Hot Corn

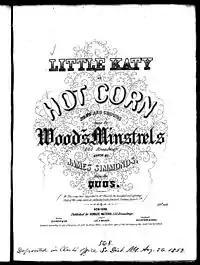
Sheet music cover for the Wood's Minstrels "Little Katy" or "Hot Corn", published within a month of the original publication of the Little Katy story in the "Tribune"

At least three temperance plays in 1853-54 were staged based (at least loosely, and in varying degrees) on the stories in the book, including "Little Katy; or, The Hot Corn Girl", by C.W. Taylor, "Hot Corn; or, Little Katy", which played at Barnum's American Museum, and "The Hot Corn Girl" at the Bowery Theatre. The plays (which varied in content) were said to be the second only to "Uncle's Tom Cabin" in popularity as a play in New York in the 1850s. The role of Little Katy was played by Cordelia Howard, daughter of George C. Howard, in one of the productions. Cordelia was also playing the role of Little Eva in "Uncle Tom's Cabin" at the same time.